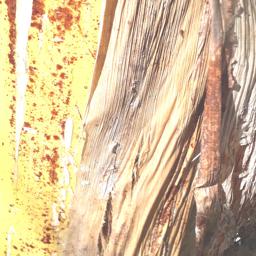
Label: PSEUDOSTEM WEEVIL